Lucas Chow

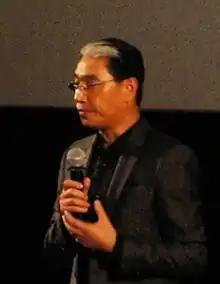
Lucas Chow speaking at the movie premiere of It's a Great, Great World

Lucas Chow Wing Keung is the former chief executive officer of MediaCorp and SingTel Mobile. Currently he is the group chief executive officer and managing director of Far East Orchard.